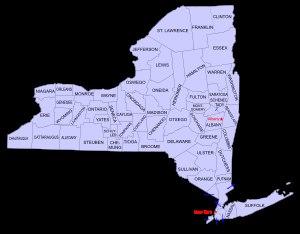
L'État de New York aux États-Unis est divisé en 62 régions, 932 towns, 62 villes, 544 villages et 10 réserves indiennes.